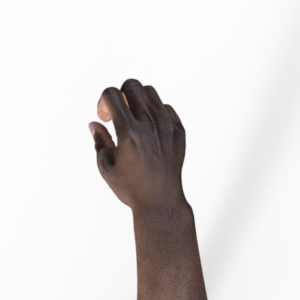
Label: rock